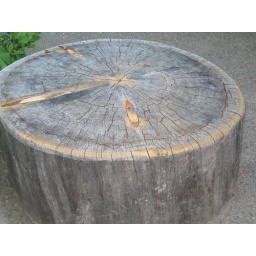
This tree trunk cross section was lying in Yosemite Valley. A lot of history here.